Torpedo (petroleum)

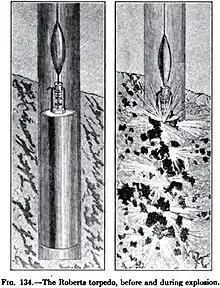
A torpedo designed by Edward A. L. Roberts.

A torpedo is an explosive device used, especially in the early days of the petroleum industry, to fracture the surrounding rock at the bottom of an oil well to stimulate the flow of oil and to remove built-up paraffin wax that would restrict the flow. Earlier torpedoes used gunpowder, but the use of nitroglycerin eventually became widespread. The development of hydraulic fracturing rendered torpedoes obsolete, and is the primary fracturing process used today.